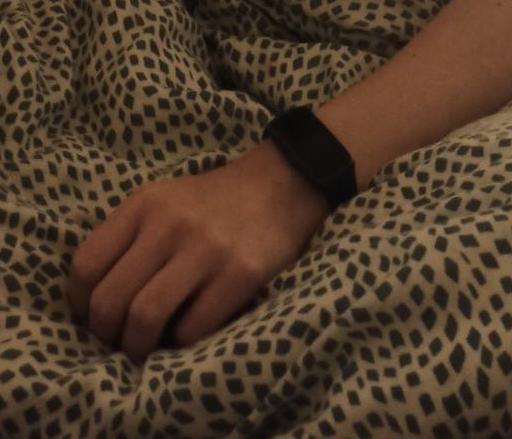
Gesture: no_gesture